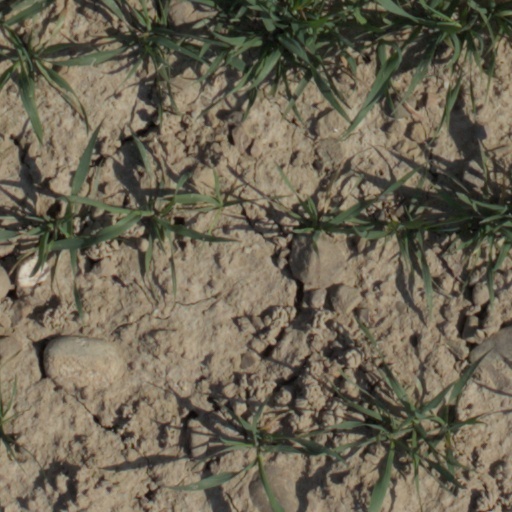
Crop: wheat